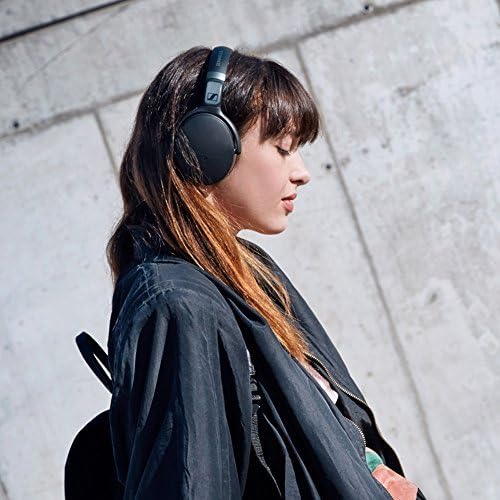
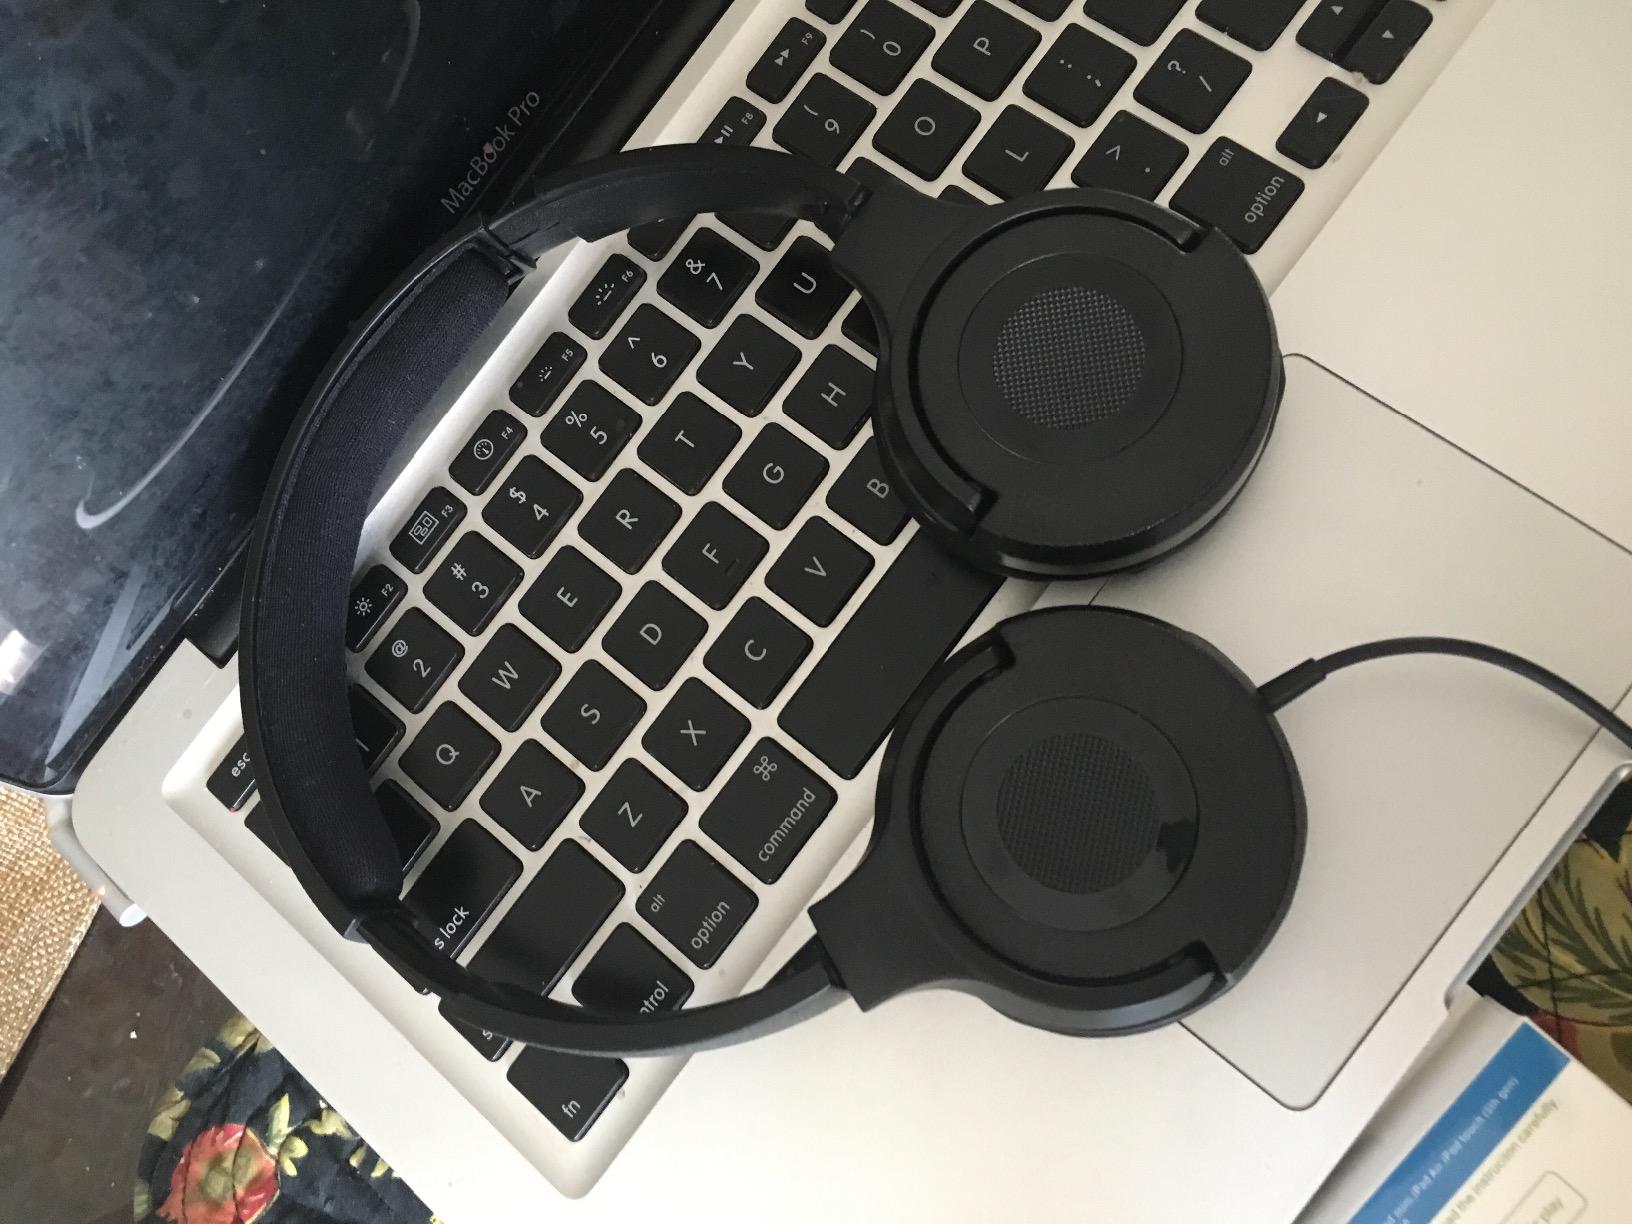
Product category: headphones
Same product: no